Kirill Pletnyov

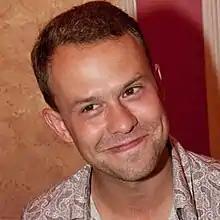

Kirill Vladimirovich Pletnyov (born December 30, 1979, Kharkiv, USSR) is a Russian theater and film actor, film director, screenwriter, producer. Winner of the Sochi Open Russian Film Festival (2015) and Golden Eagle Award (2017).